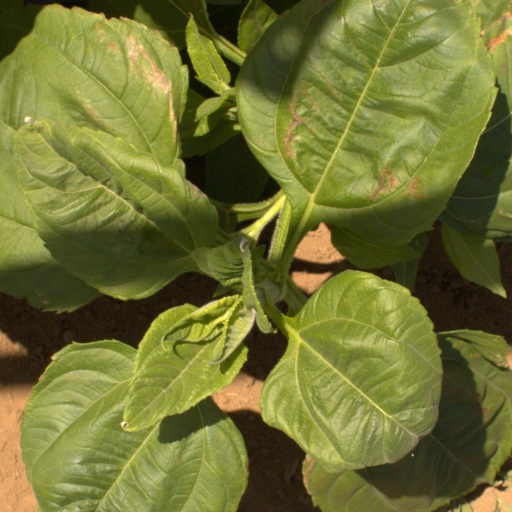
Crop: Jerusalem artichoke